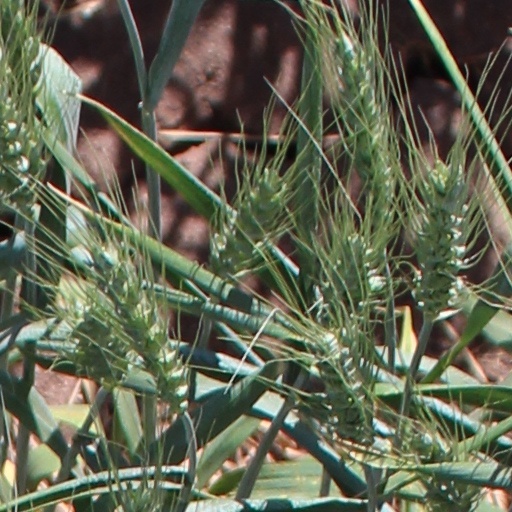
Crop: wheat